Culture of Albania

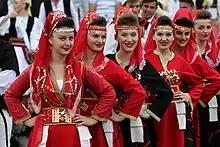
Albanian women dressed in traditional costumes at the Sofra Dardane festival in Bajram Curri

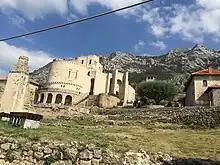
National History Museum in Krujë

Albanian culture or the culture of Albanians is a term that embodies the artistic, culinary, literary, musical, political and social elements that are representative of ethnic Albanians, which implies not just Albanians of the country of Albania but also Albanians of Kosovo, North Macedonia and Montenegro, where ethnic Albanians are a native population. Albanian culture has been considerably shaped by the geography and history of Albania, Kosovo, parts of Montenegro, parts of North Macedonia, and parts of Northern Greece, traditional homeland of Albanians. It evolved since ancient times in the western Balkans, with its peculiar language, pagan beliefs and practices, way of life and traditions. Albanian culture has also been influenced by the Ancient Greeks, Romans, Byzantines and Ottomans.